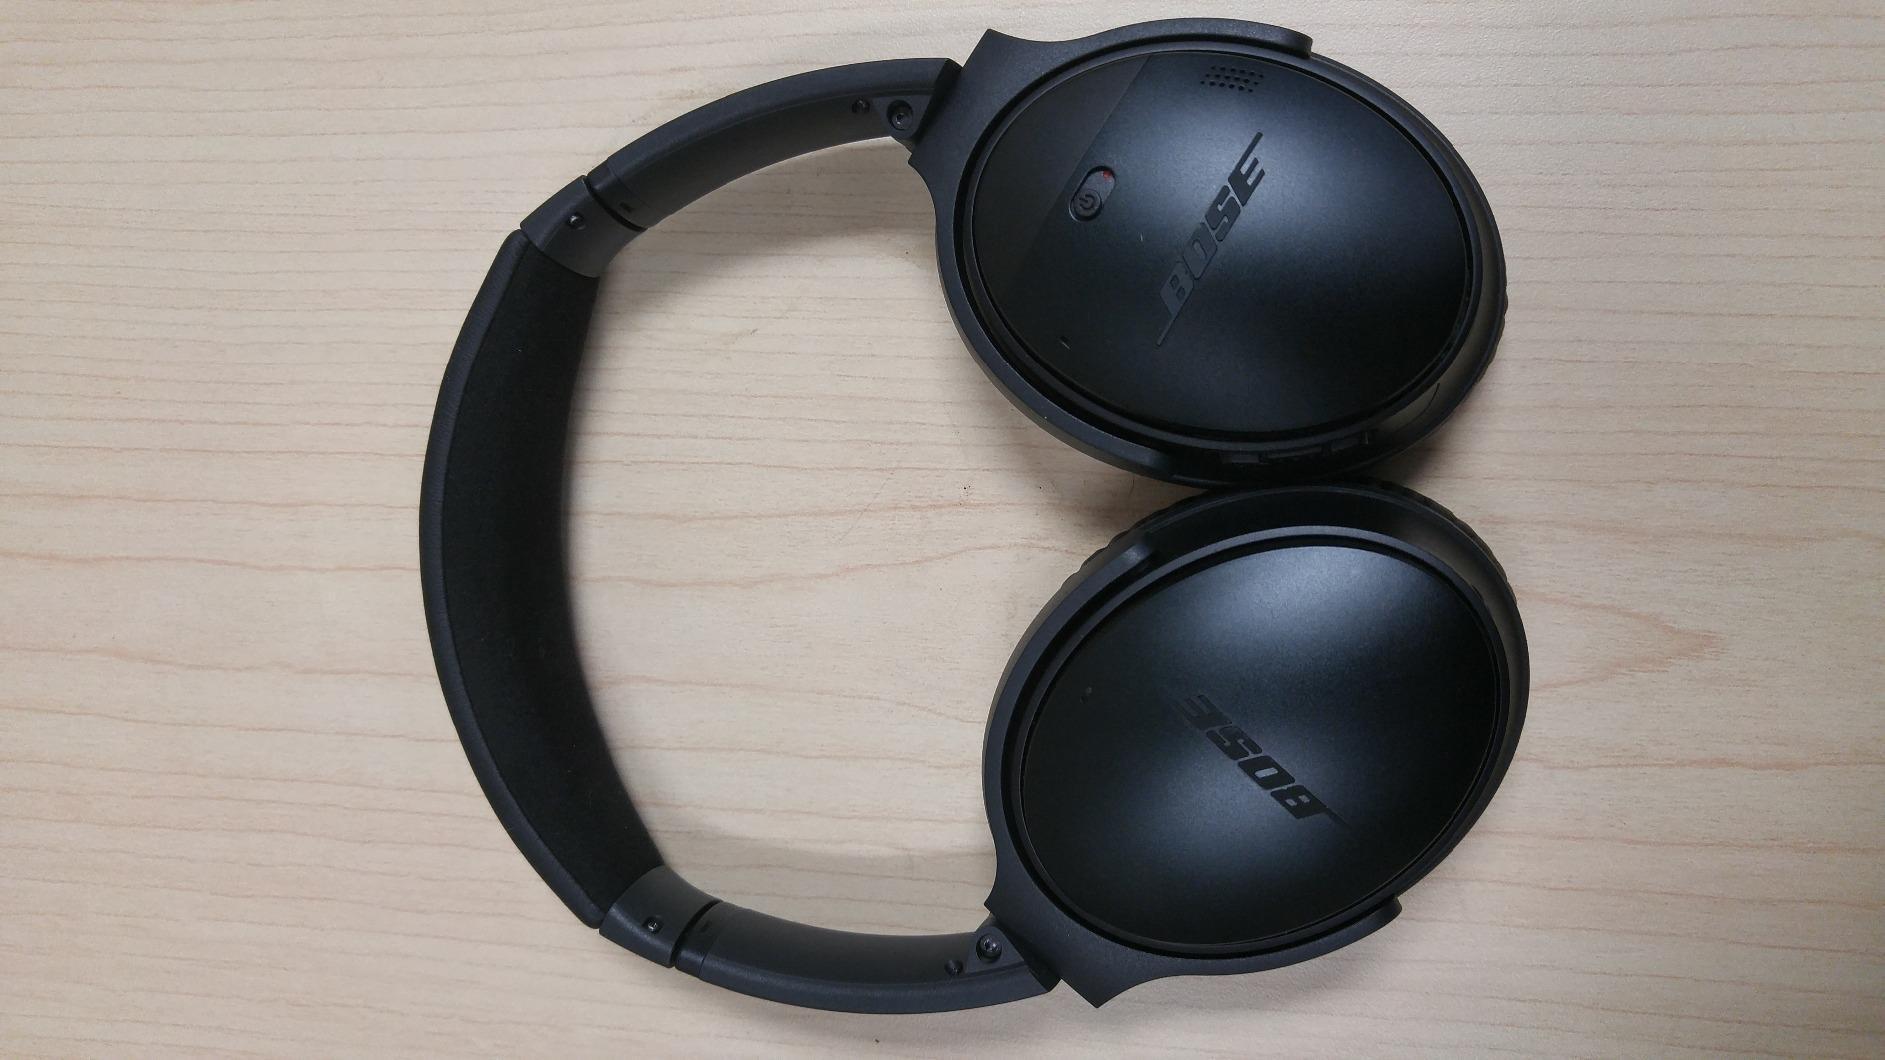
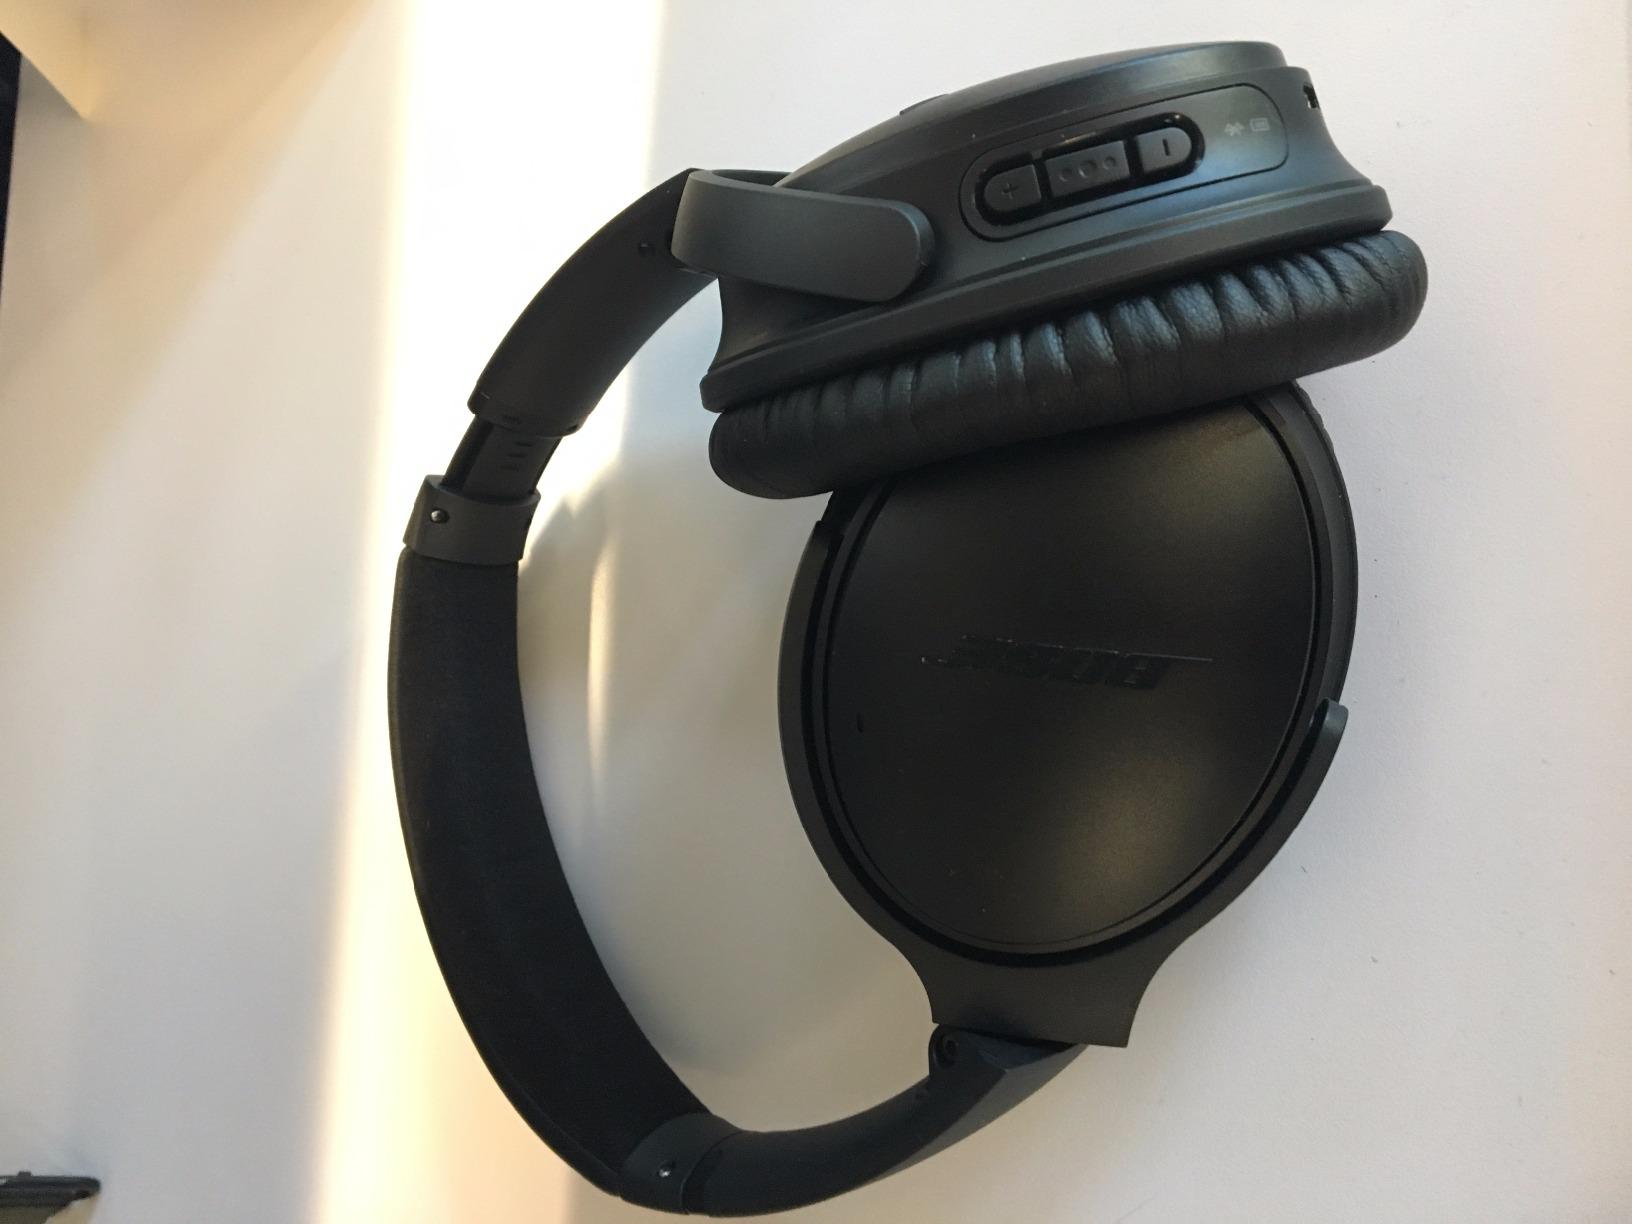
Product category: headphones
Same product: yes